Pearl gourami

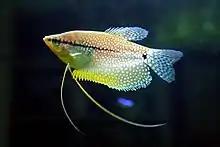
Pearl gourami male, "Trichopodus leerii"

The pearl gourami (Trichopodus leerii) is a species of gourami native to Southeast Asia.